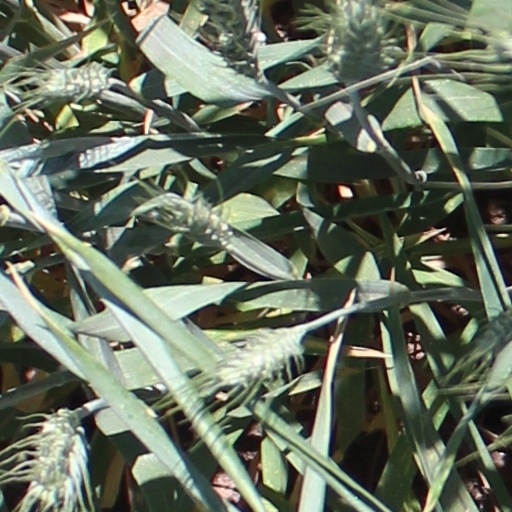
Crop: wheat